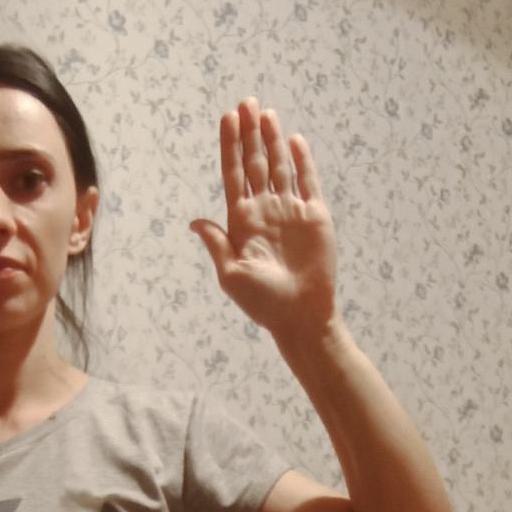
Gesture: stop